Govt. Edward College, Pabna

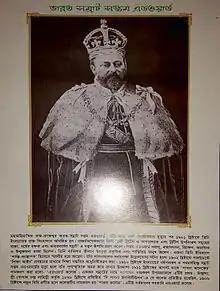
Emperor Edward the VII

In December, 1898, the college was affiliated under Calcutta University. Many distinguished personnel visited the college. The then first Governor General of Bengal, Lord Tomas David Barron Carmichael visited Edward College and donated Tk. 50000 for the development of the college in 1912. The then Zamindar of Tarash, Pabna, Ray Bahadur Banamali donated Tk. 50000 to the development fund of the college. Many kindhearted persons of education lovers contributed in the development of Edward College. Shreemati Gopi Sundari Dashi and Shree Devendra Narayan Singh donated 46 Bighas of land to Edward College.